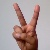
The image shows a hand gesture representing the letter 'V' in Indian Sign Language.